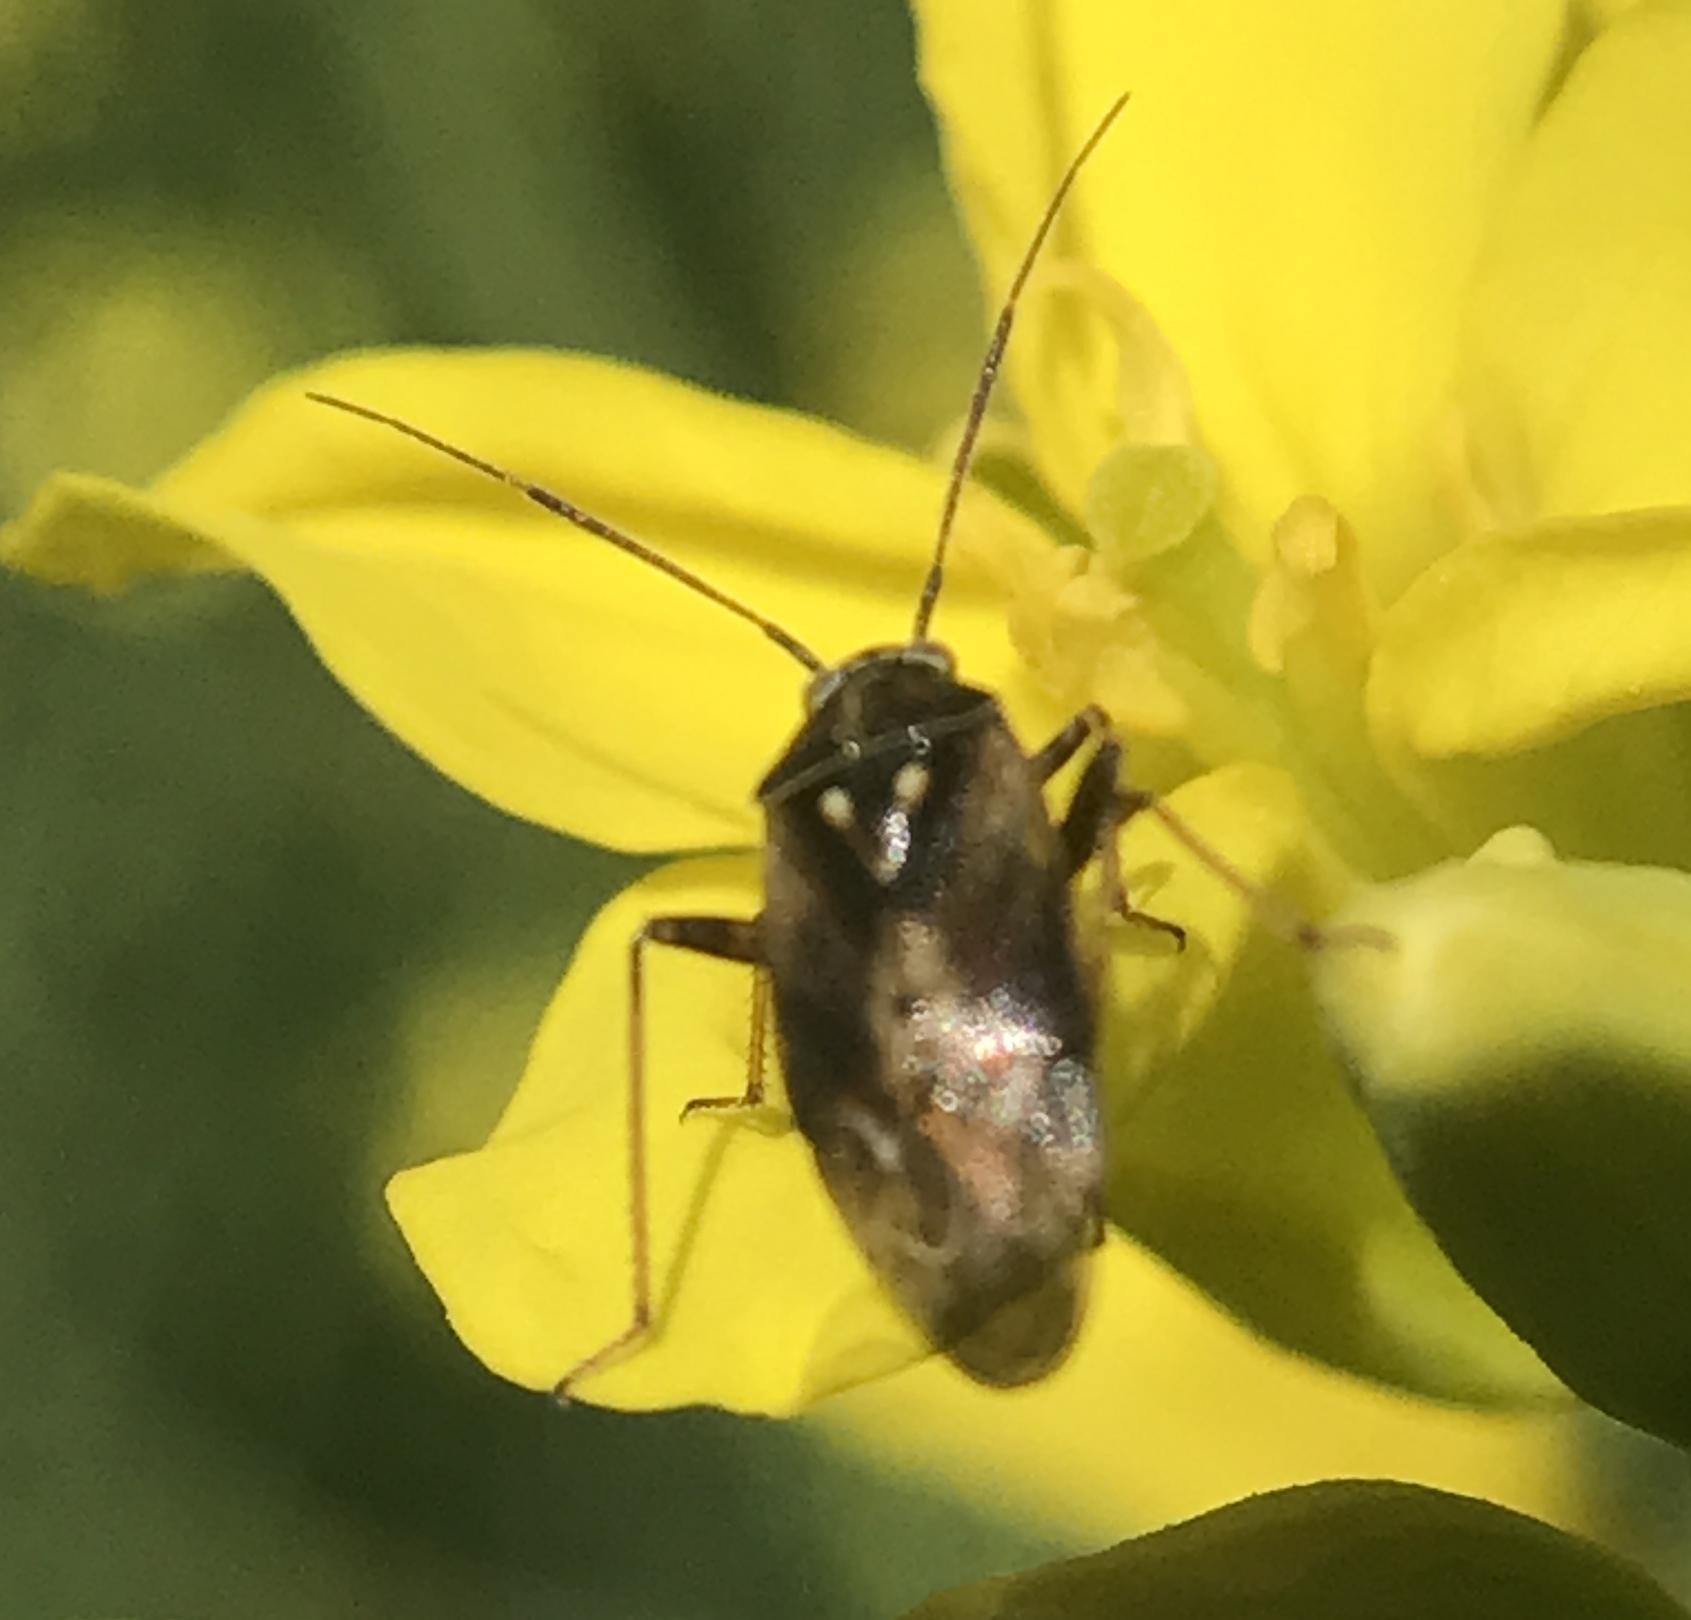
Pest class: lygus_bug